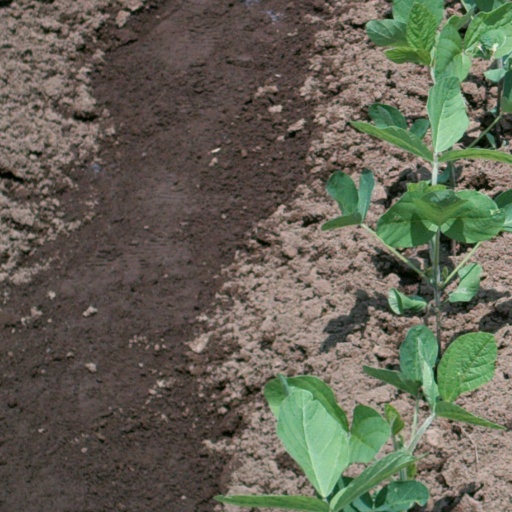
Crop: soybean